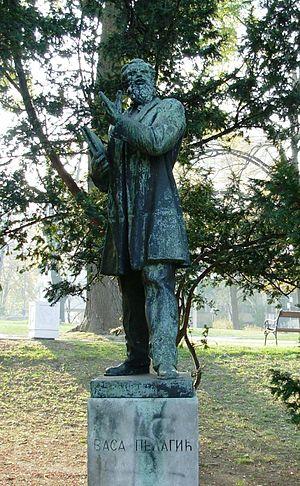
Miodrag Miša Popović est un sculpteur serbe.
Les monuments culturels protégés constituent une catégorie de monuments de Serbie inscrits sur une liste de monuments bénéficiant de la protection de l'État. Il s'agit d'une troisième catégorie de monuments protégés classés, par leur importance, après les monuments culturels d'importance exceptionnelle et les monuments culturels de grande importance.
"Vasilije ""Vaso"" Pelagić fut un représentant du socialisme utopique du XIXᵉ siècle en Serbie. Il fut en même temps éducateur et médecin.